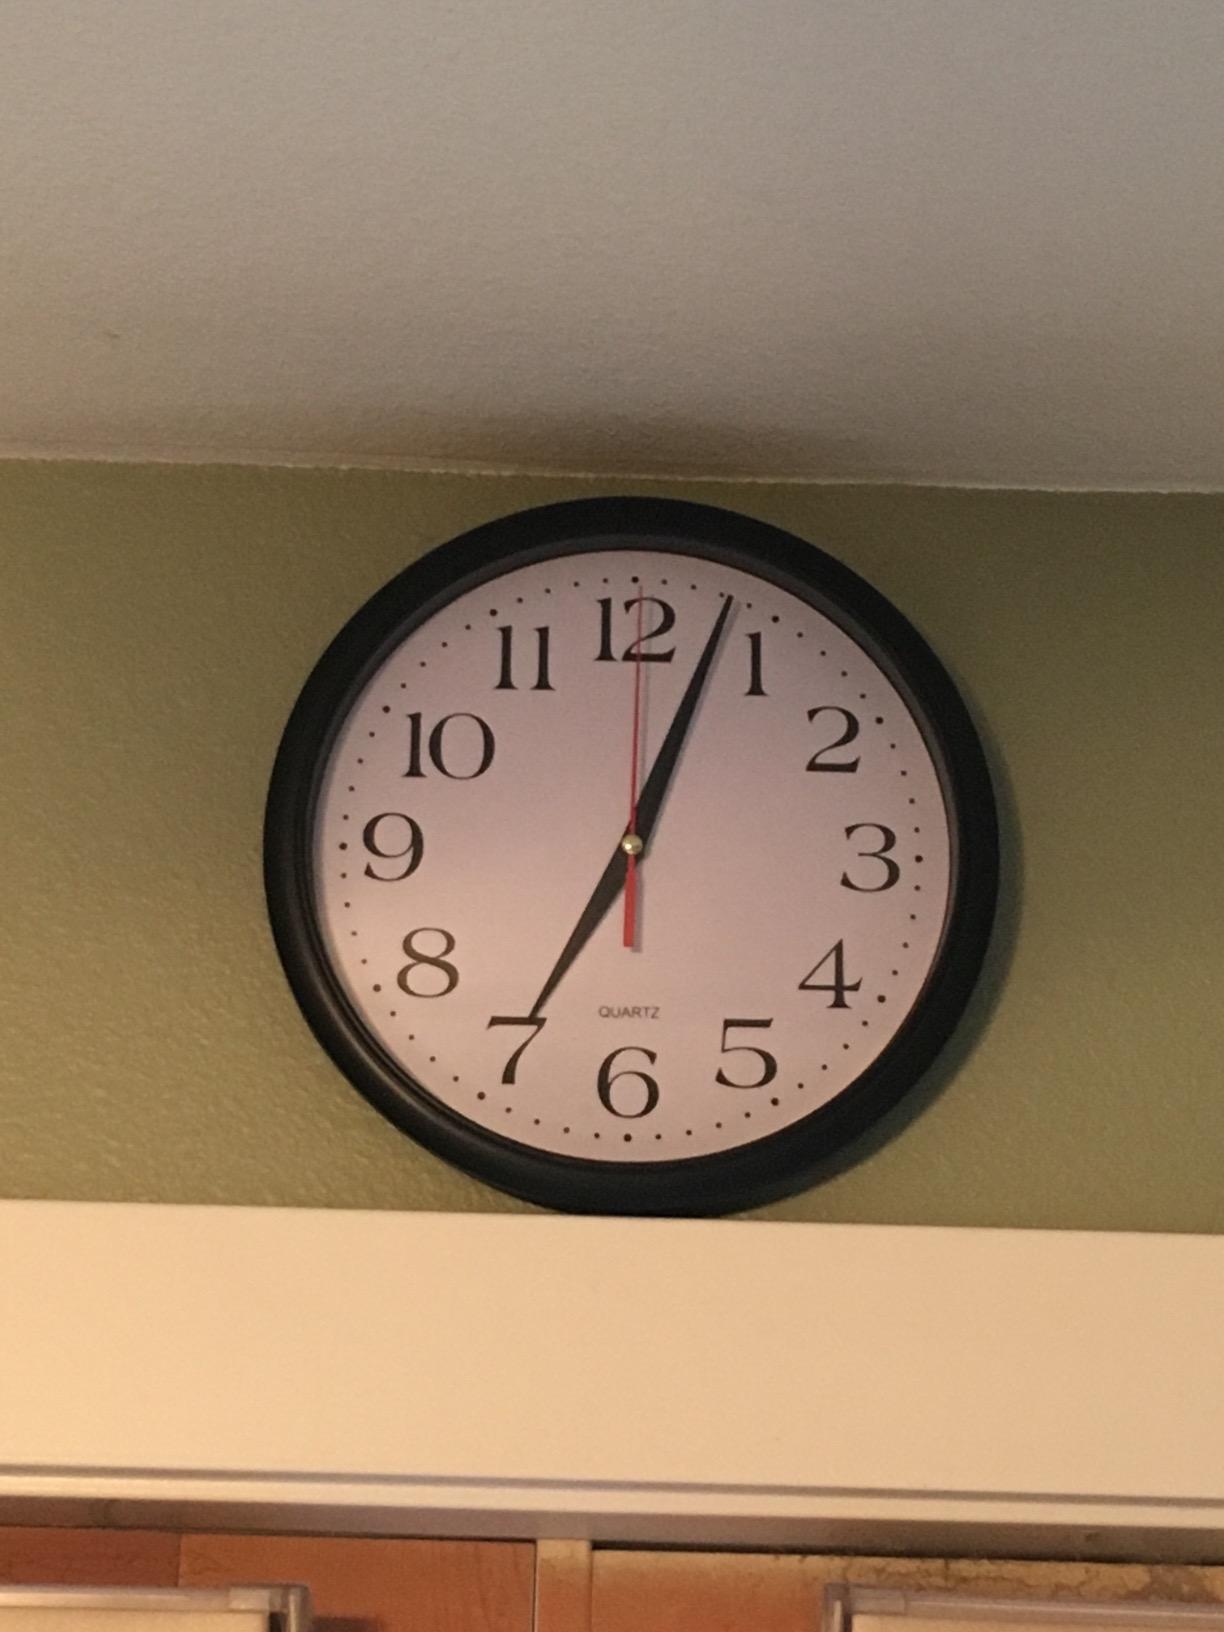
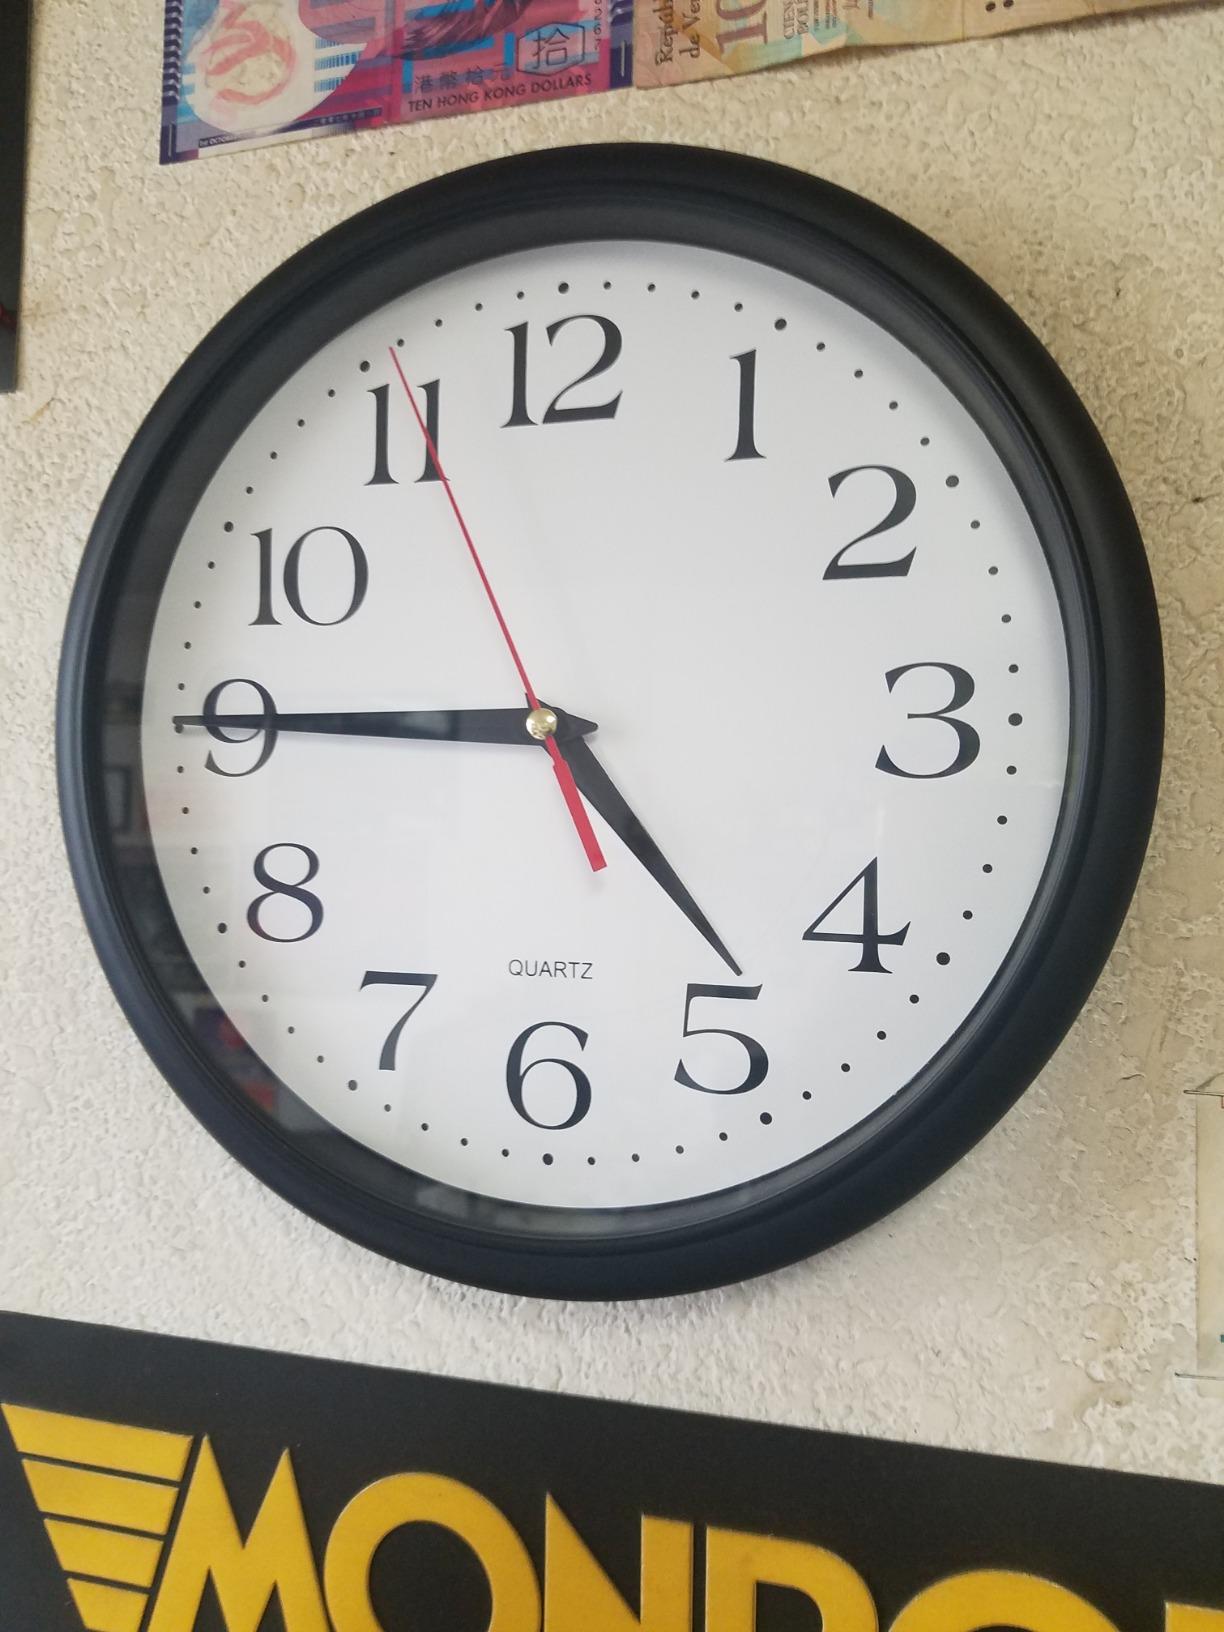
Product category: clock
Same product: yes